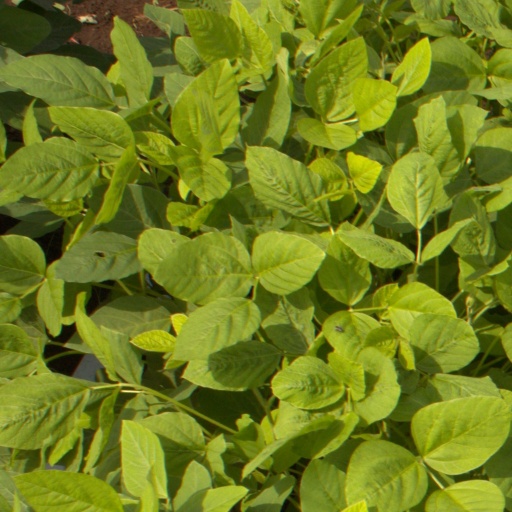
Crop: soybean